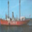
Label: ship